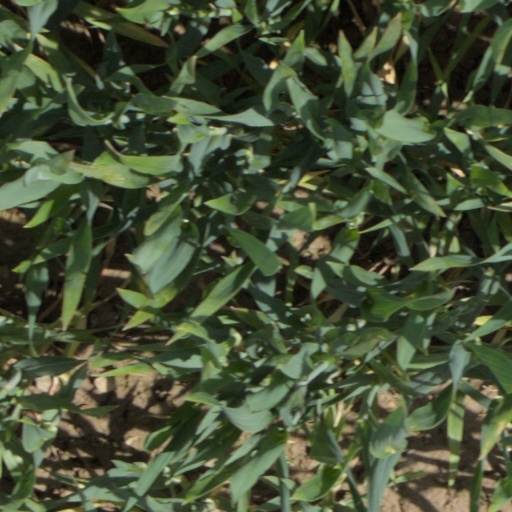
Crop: wheat